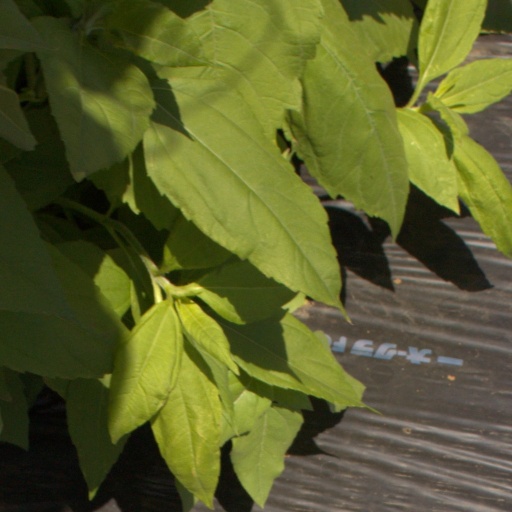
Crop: Jerusalem artichoke